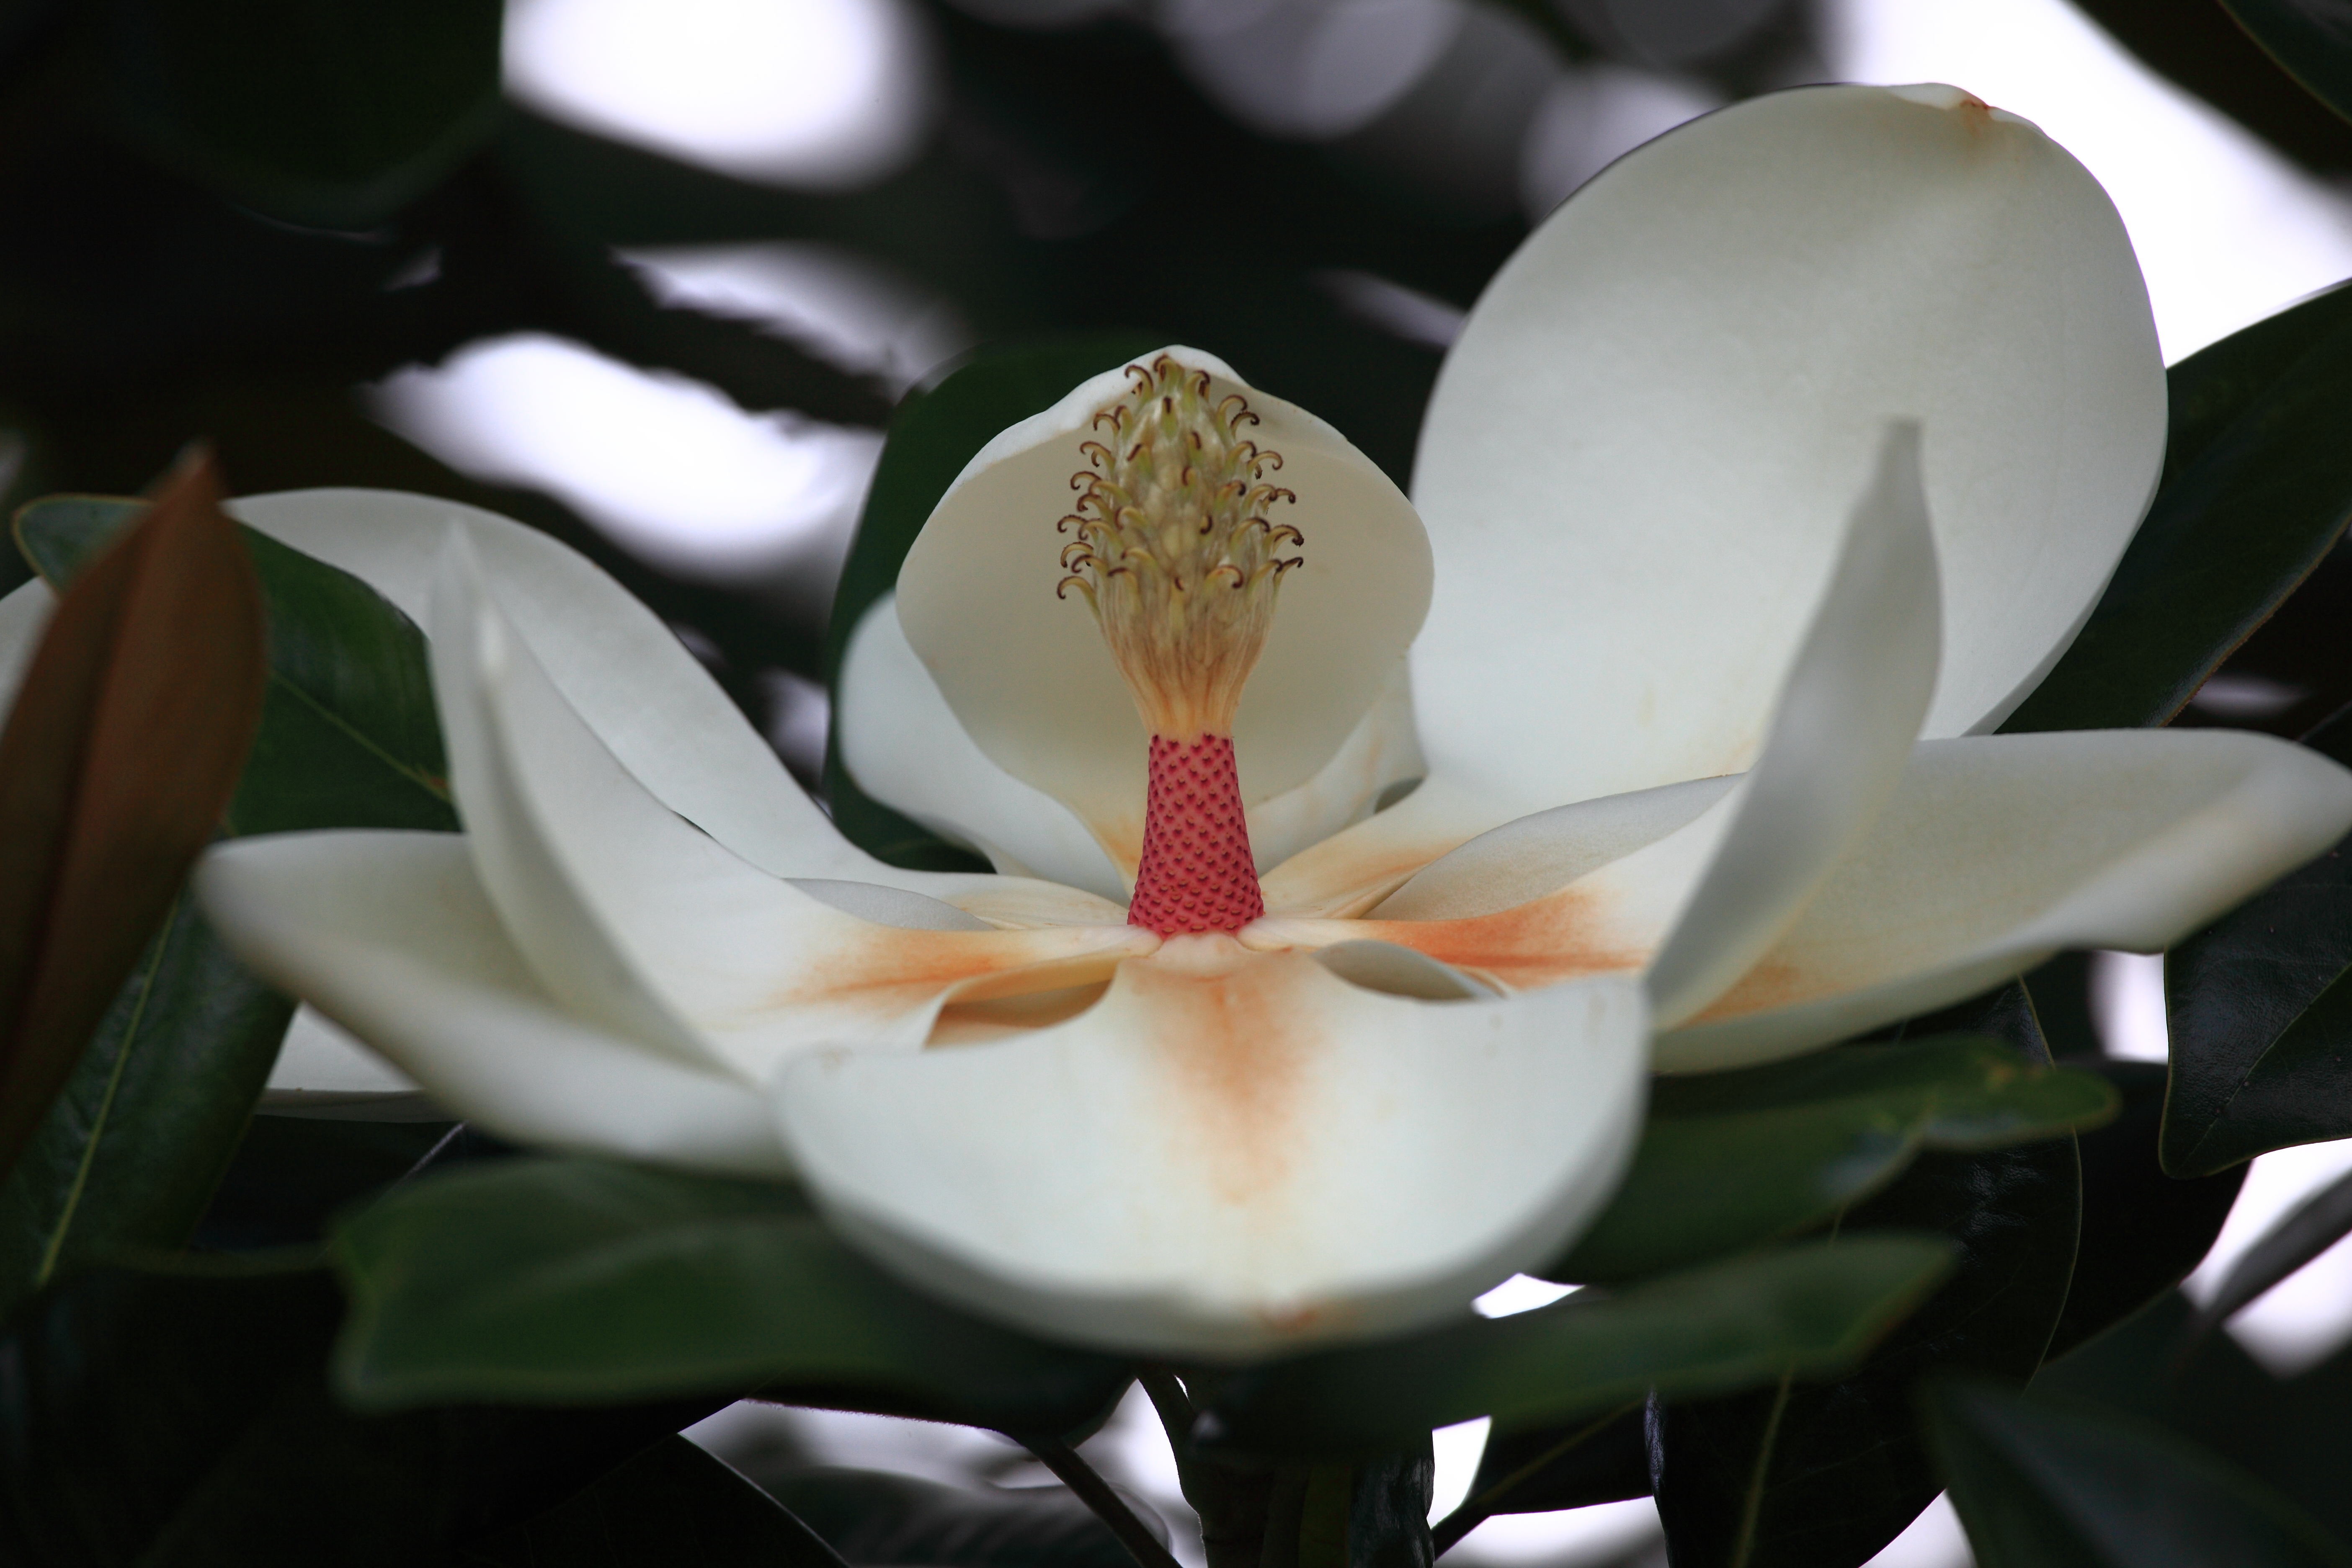
blossom, plant, white, flower, petal, high, evergreen, canon, bay, botany, flora, orchid, close up, southern, bull, eos, 5d, hires, lily, magnolia, markii, hi, res, resolution, grandiflora, macro photography, flowering plant, taxonomy binomial magnoliagrandiflora, land plant, moth orchid